Chammak Chandra

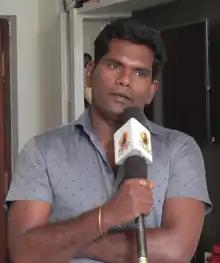

Chammak Chandra is an Indian comedian and actor who works in Telugu films and television shows. He is known for the "Jabardasth" comedy show.